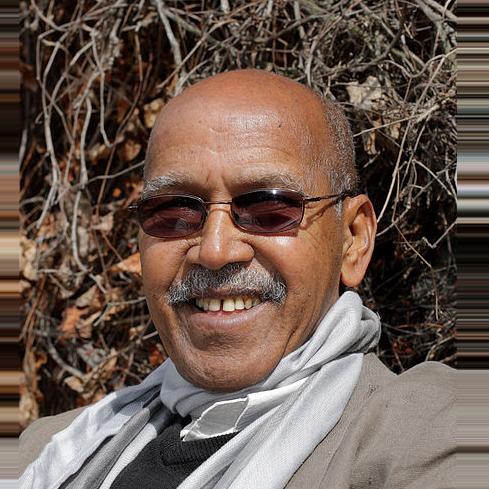
Age: 64